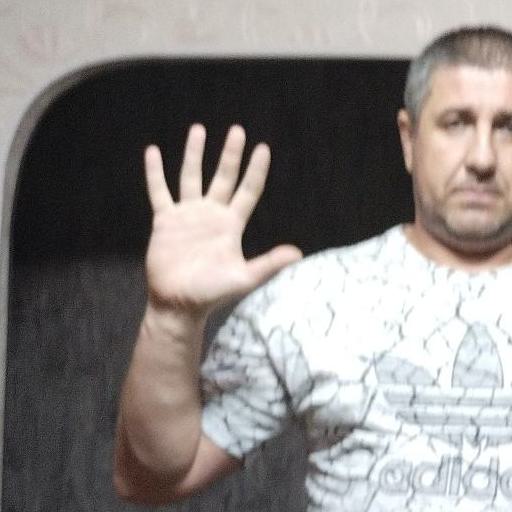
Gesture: palm